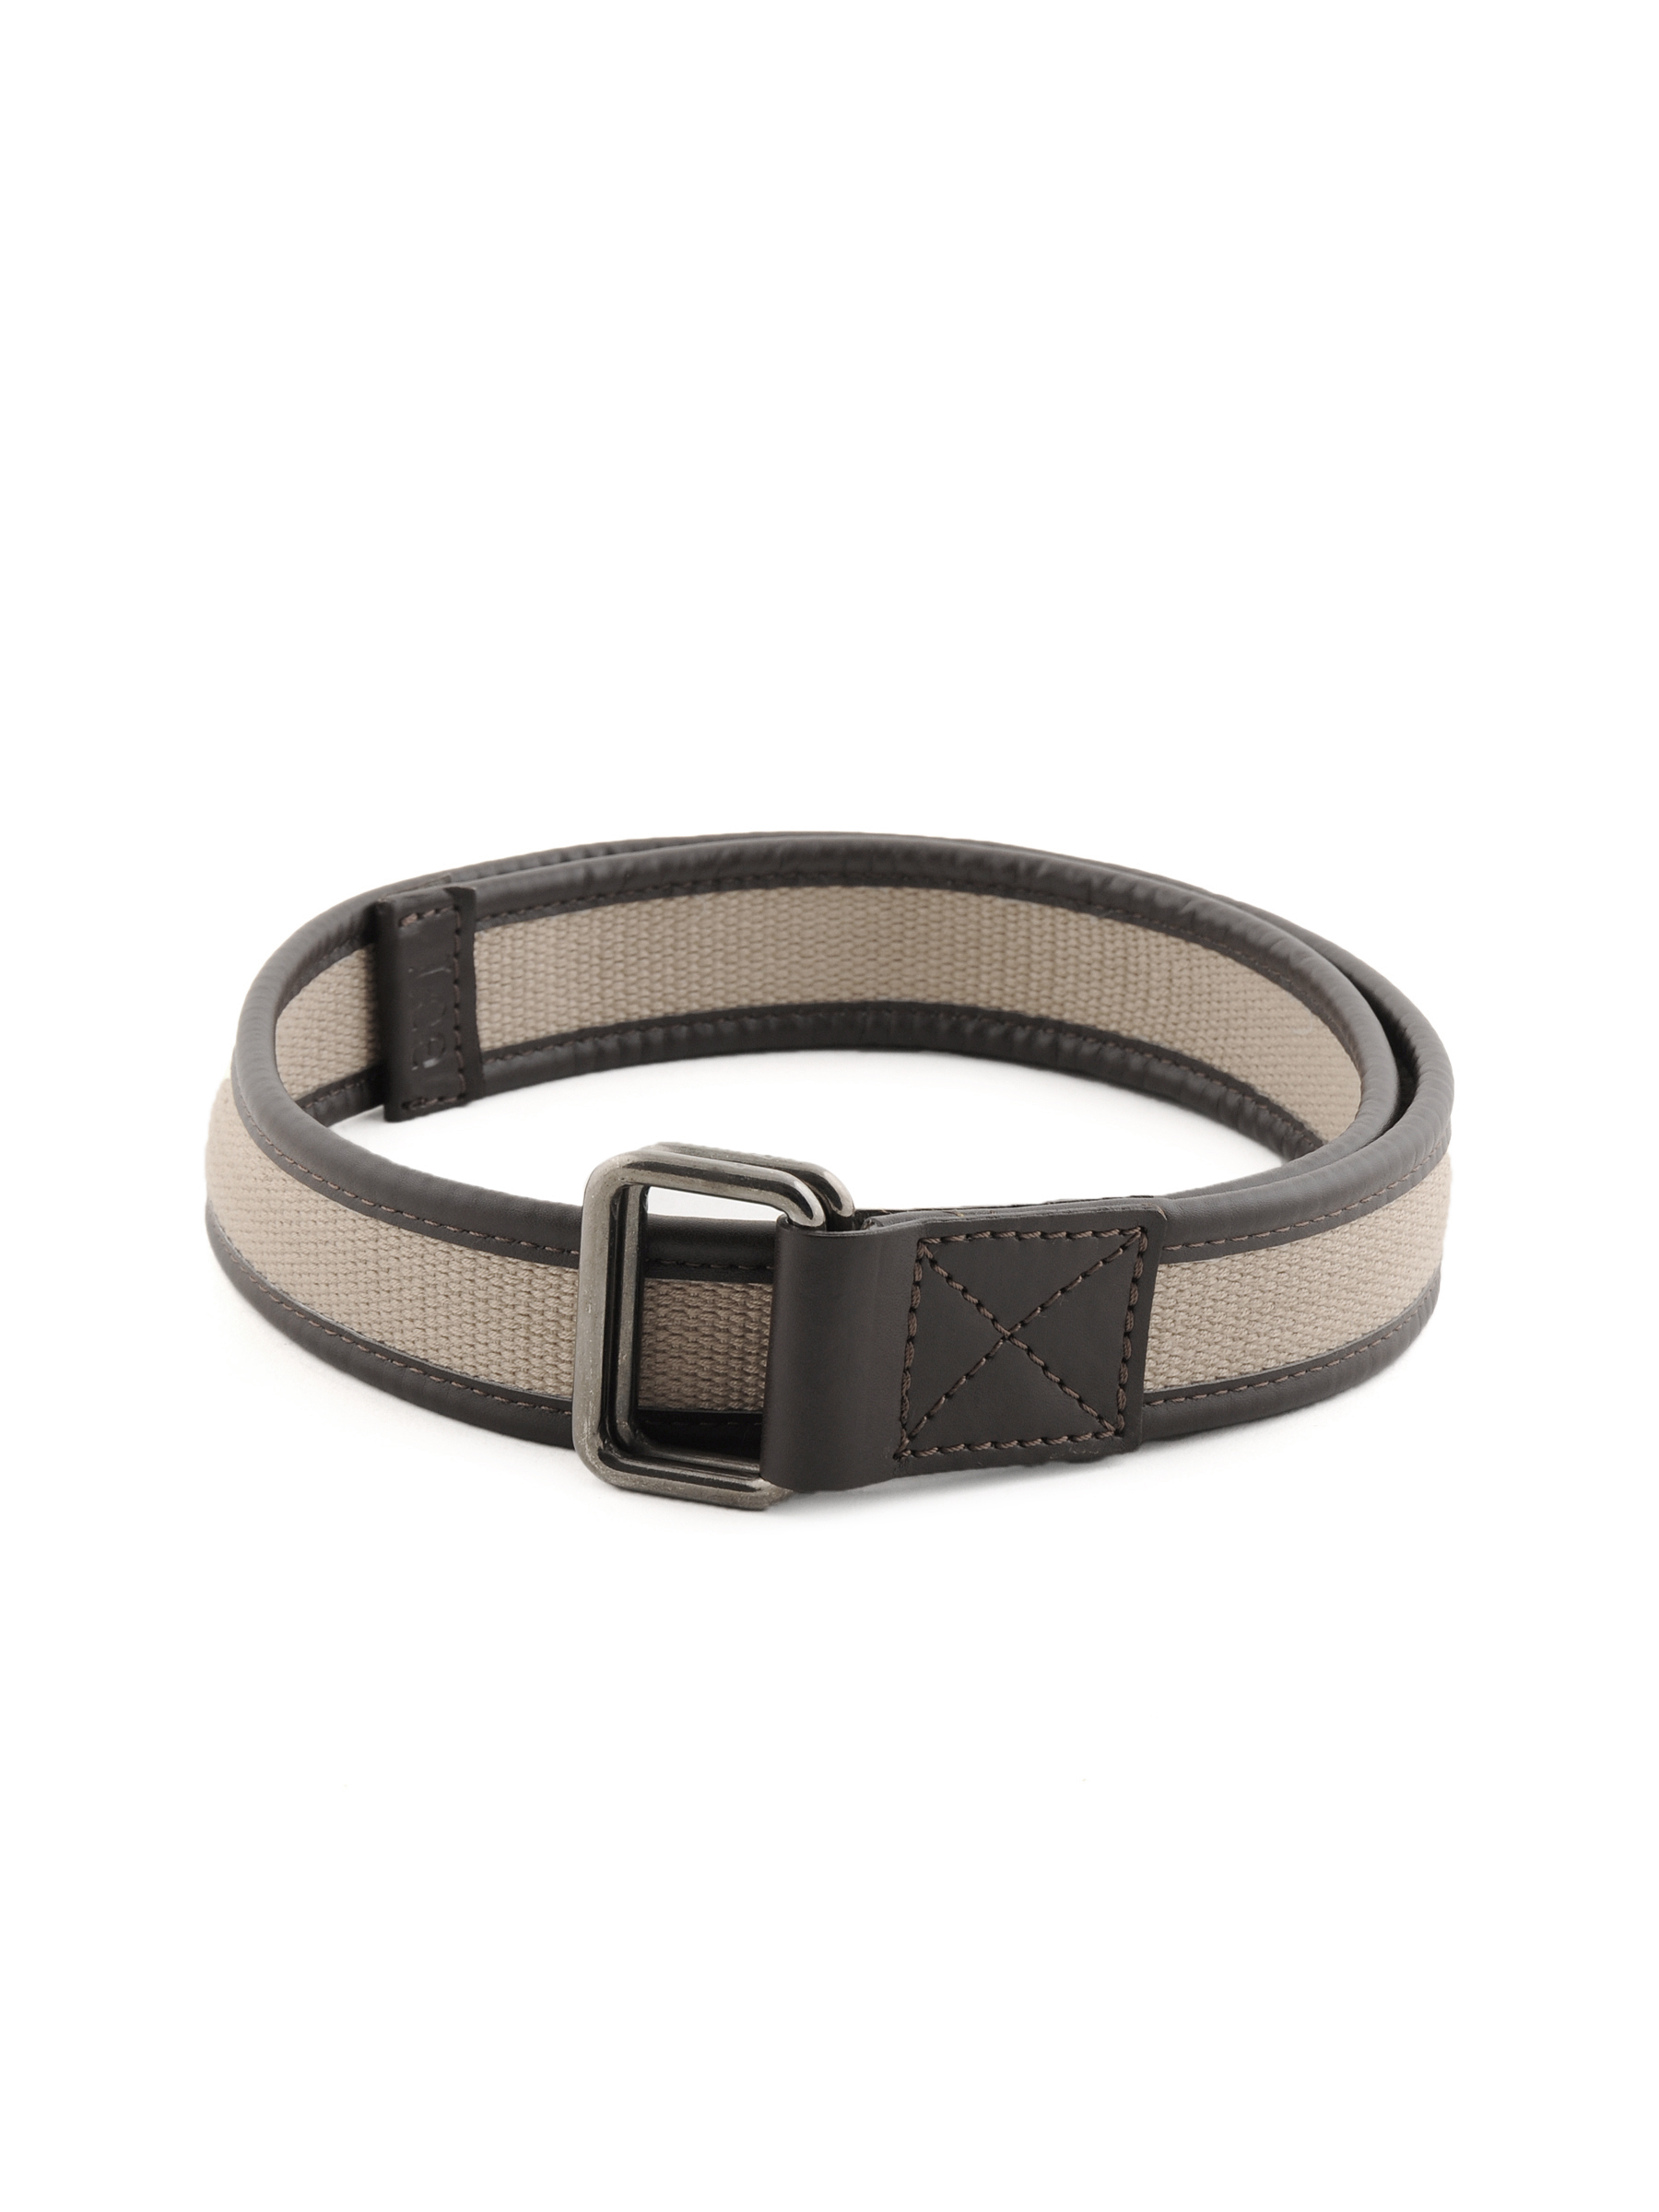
Lee Men Canvas Beige Belt
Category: Accessories / Belts / Belts
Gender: Men
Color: Beige
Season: Summer 2011
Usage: Casual